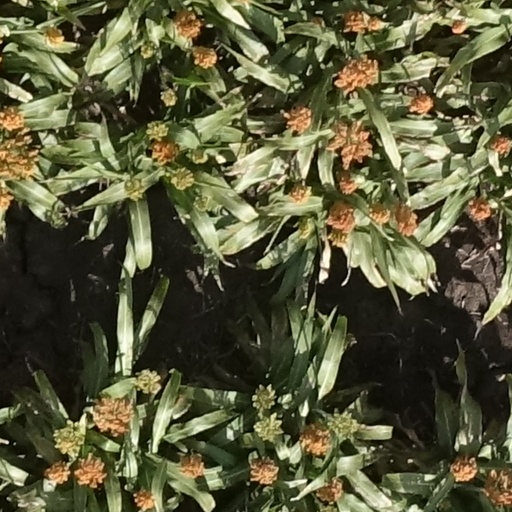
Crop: sorghum